Ōmiya-kōen Station

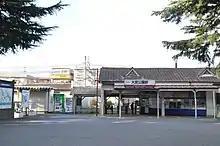
The station in 2013, before rebuilding

From 17 March 2012, station numbering was introduced on all Tōbu lines, with Ōmiya-kōen Station becoming "TD-03".